Tango Argentino (musical)

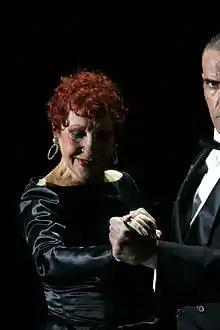
Maria Nieves dancing at Tango Argentino, presented in the Obelisco, Buenos Aires, 2011

With the solo routines set, Segovia needed more milongueros, the social dancers from the salons, to complete the show. Nelson Avila suggested some good friends, who were well respected street dancers in Buenos Aires, Virulazo and Elvira Santamaría. When Nelson and Nélida went to look for the couple, they found that Virulazo had quit tango, having become disouraged with the lack of money. Nelson went out searching for him in his old neighborhoods, but Verulazo was nowhere to be found. Anton Gazenbeek describes what happened next in his book "Inside Tango Argentino". When Nelson finally found Virulazo, he was working in a butcher shop with a blood-covered apron and he was noticeably overweight. Nelson described the new tango show to him, but Verulazo had no interest at all. He was done with tango. When they mentioned an audition for the show, Verulazo replied that he didn't need to audition for anyone: People already knew he was a great dancer, he had no interest in auditioning. When Nelson finally talked Virulazo and Elvira into dancing for Segovia, any doubts about their tango disappeared. They were quickly added to the cast.